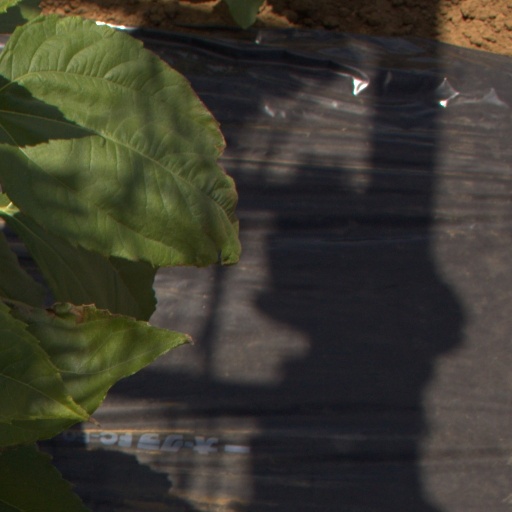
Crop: Jerusalem artichoke